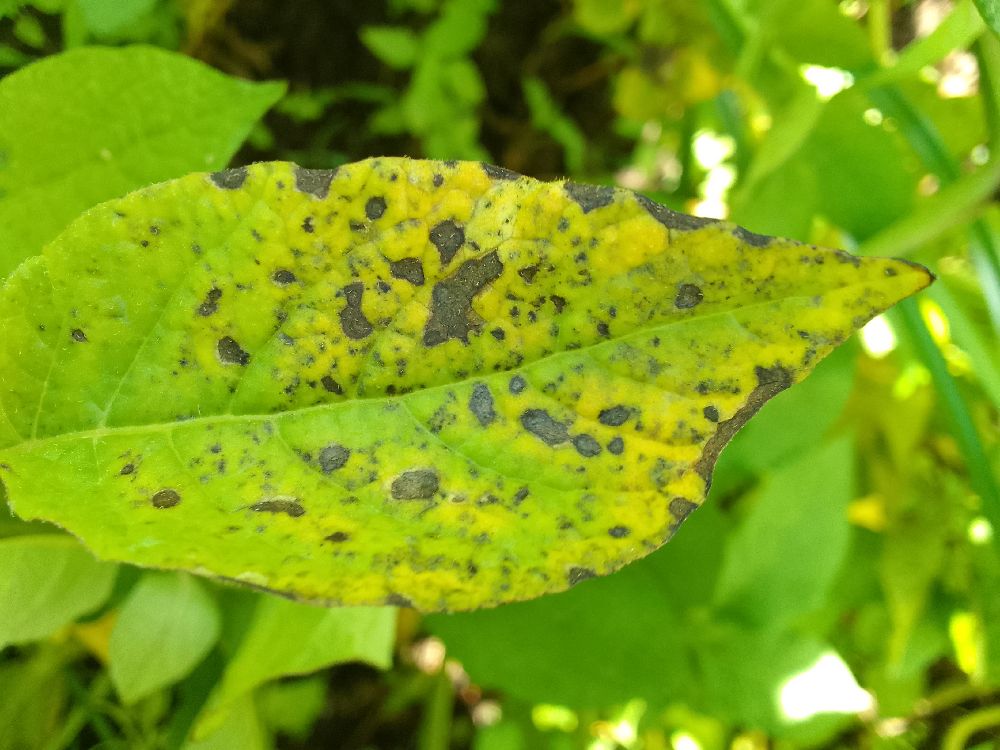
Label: Early blight